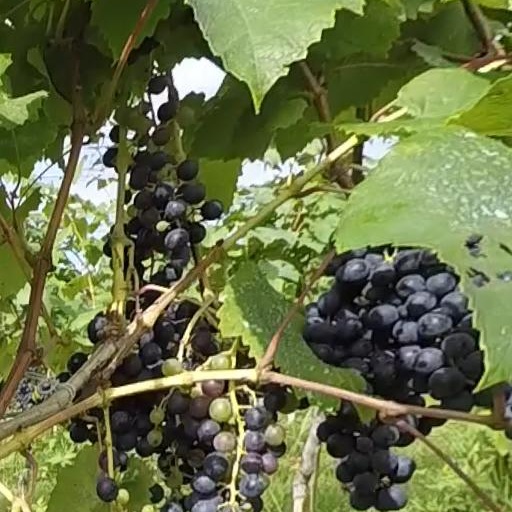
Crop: grape